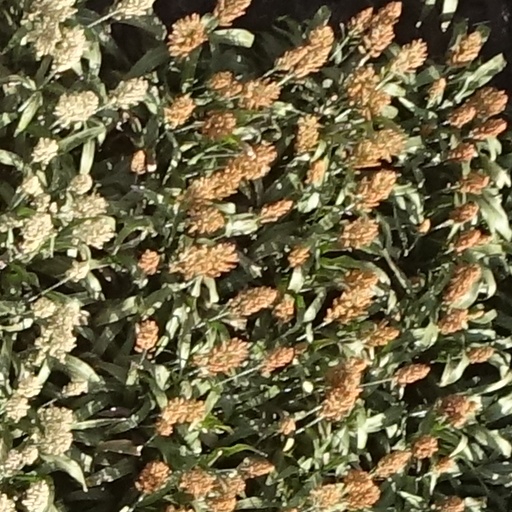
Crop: sorghum